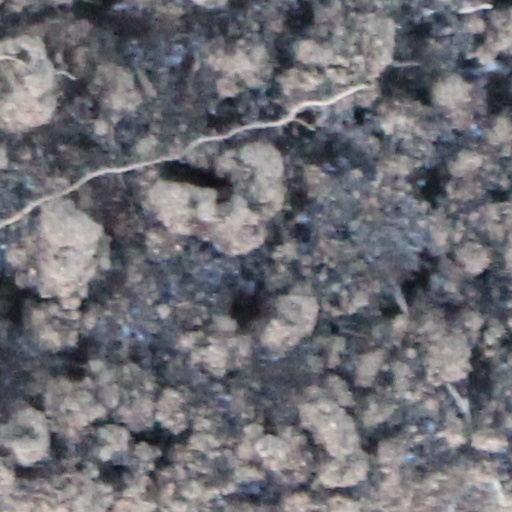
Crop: wheat